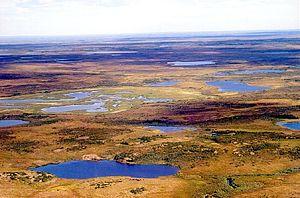
Les Nénètses ou Nénéens ou encore 'Yurak ou Samoyède Yurak, sont un peuple autochtone samoyède de Russie vivant à proximité du cercle polaire. Ils constituent une ethnie importante parmi les 26 ethnies de la Sibérie. Leur activité traditionnelle est l'élevage de rennes ainsi que la pêche. Très nomades, leurs campements restent rarement une semaine au même endroit. Géographiquement, ils occupent principalement la péninsule de Yamal ; on les retrouverait aussi dans la toundra de Toukharde.
La Sibérie est la partie de la Russie située en Asie : une immense région d'une surface de 13,1 millions de kilomètres carrés très peu peuplée. Située dans le centre et l'est de la Fédération de Russie, elle s’étend de l'Oural à l'ouest-nord-ouest jusqu'à l'océan Pacifique à l'est-nord-est et de l'océan Arctique au nord jusqu'aux monts Altaï situés au sud-sud-ouest entre le Kazakhstan et la Mongolie et jusqu'aux frontières mongoles et chinoises respectivement au sud-sud-est et à l'est-sud-est. Constituant la partie nord de l'Asie, la Sibérie représente 77 % de la surface de la Russie, mais seulement 27 % de sa population, et se caractérise par un climat froid et continental avec un paysage au relief modéré sillonné par d'énormes fleuves. Longtemps habitée par des populations pastorales de langues ouralo-altaïques, elle a été progressivement colonisée par l'Empire russe à partir du XVIIᵉ siècle. Le régime soviétique a poursuivi l'exploitation forestière et a débuté l'extraction minière, gazière et pétrolière au XXᵉ siècle.